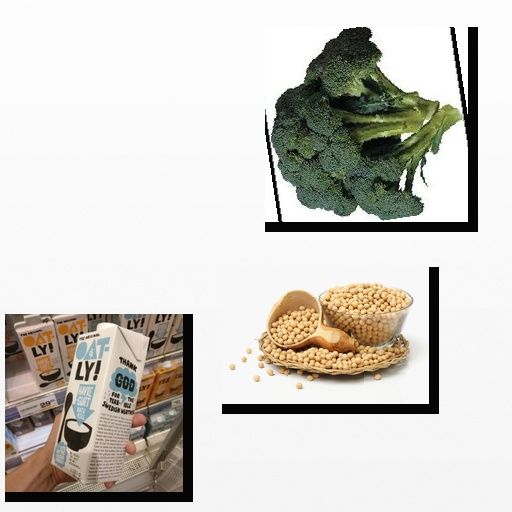
Food items: oatghurt, soybean, broccoli